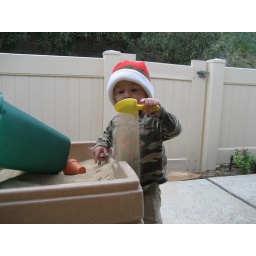
Kane playing in his sandbox at Grama &amp;amp; Grampa's house with his Christmas hat on.